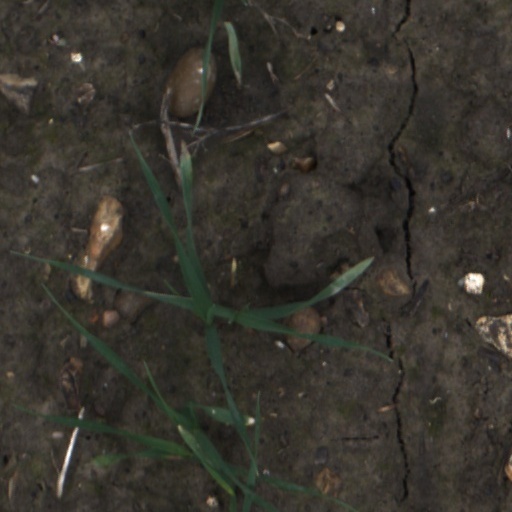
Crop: wheat